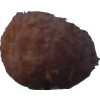
Label: orange_peeled